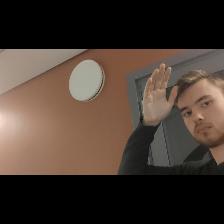
Label: Human